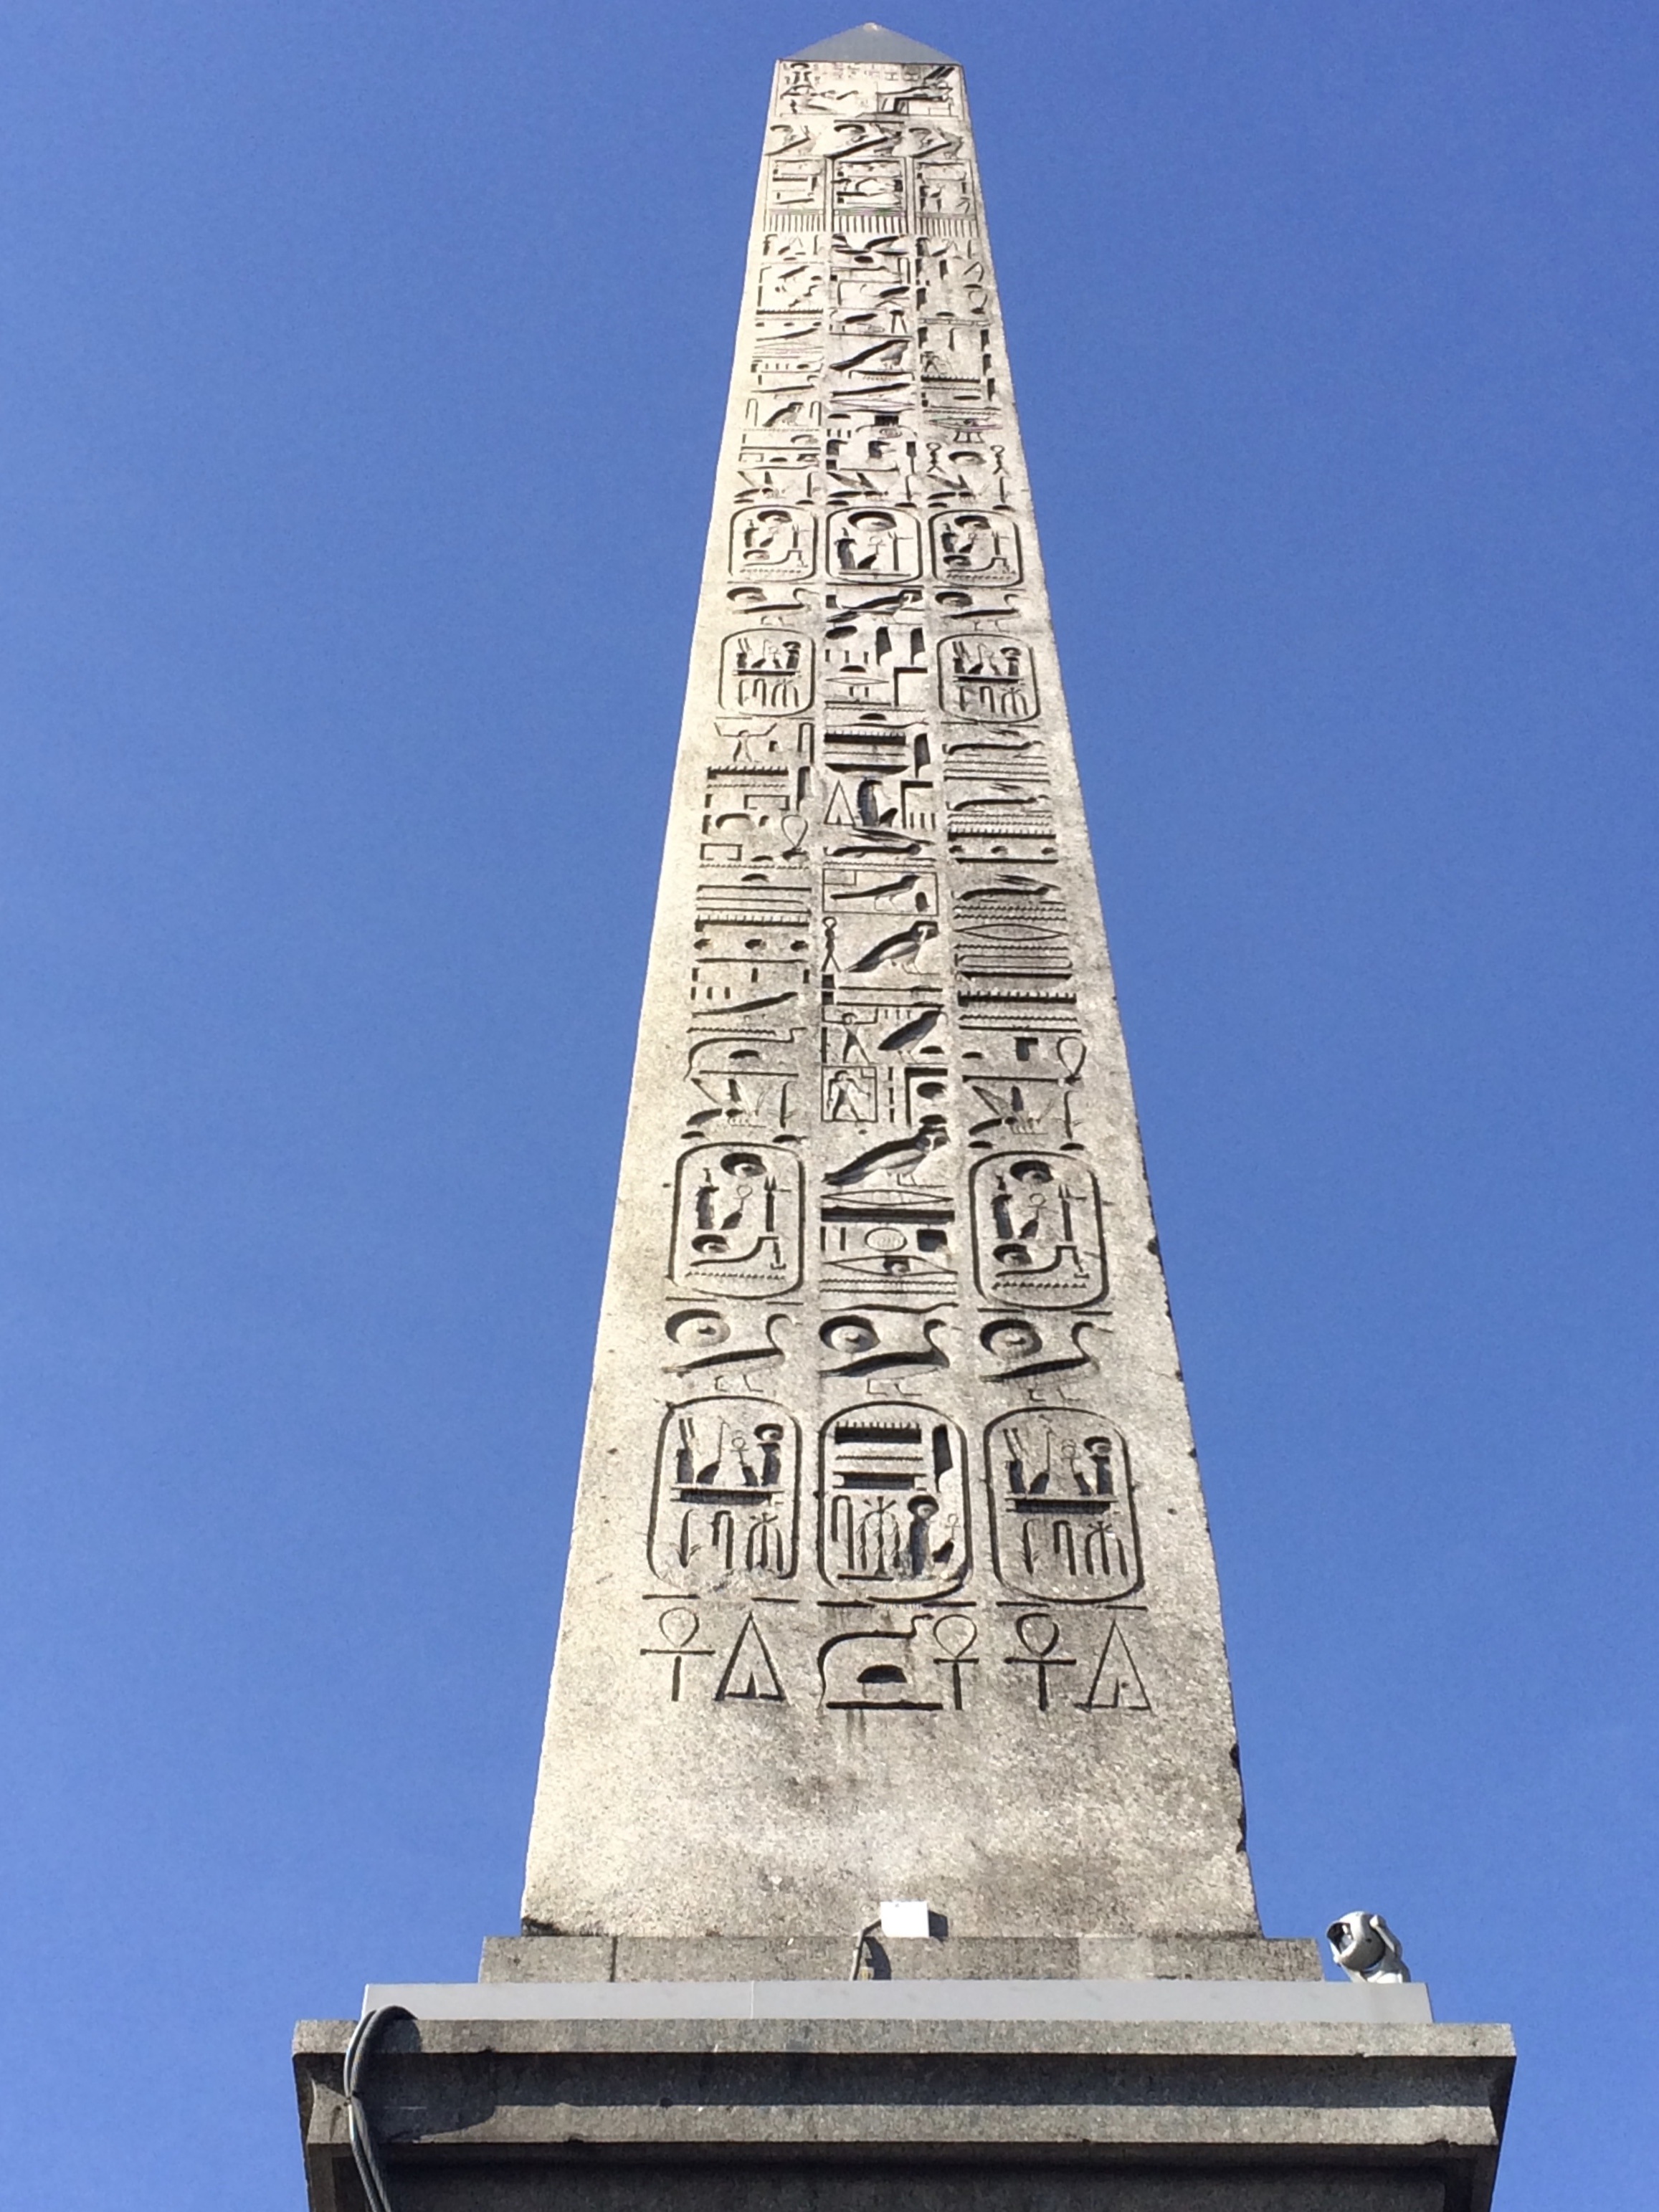
paris, stone, monument, statue, tower, landmark, ornament, memorial, grey, spire, obelisk, place de la concorde